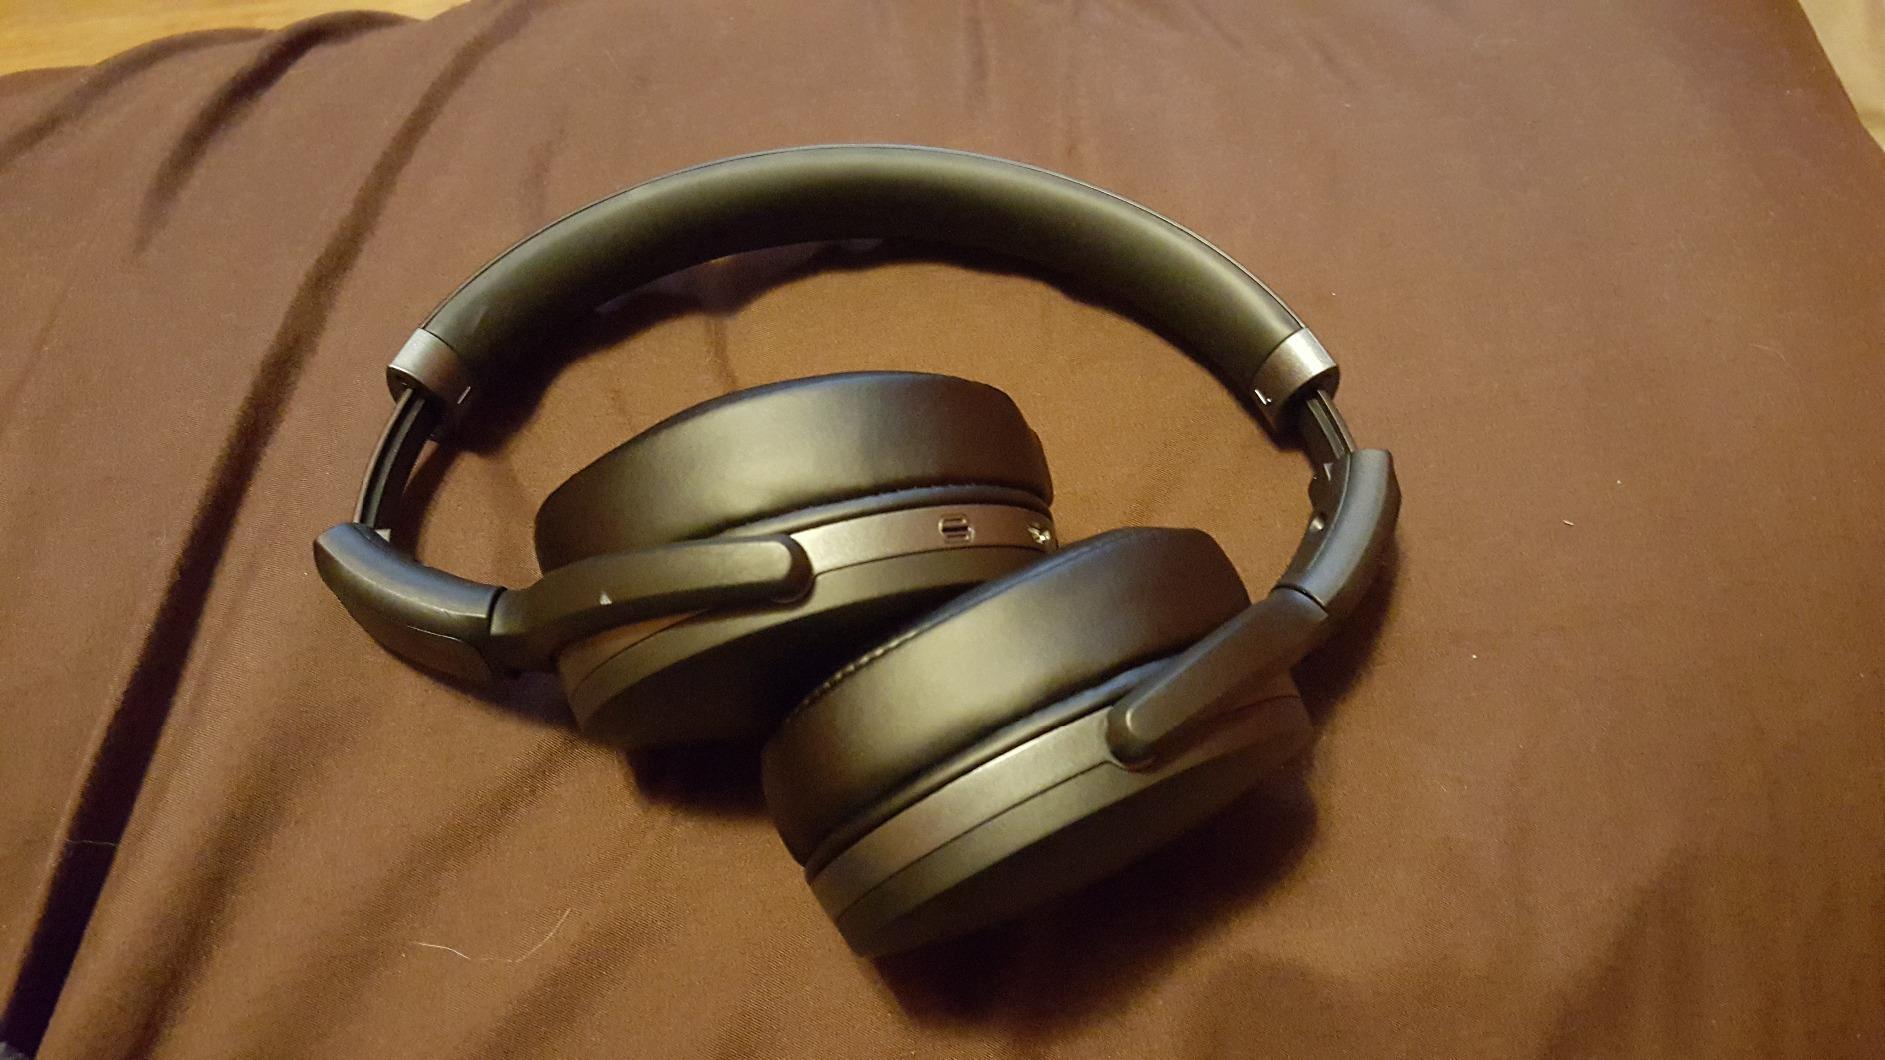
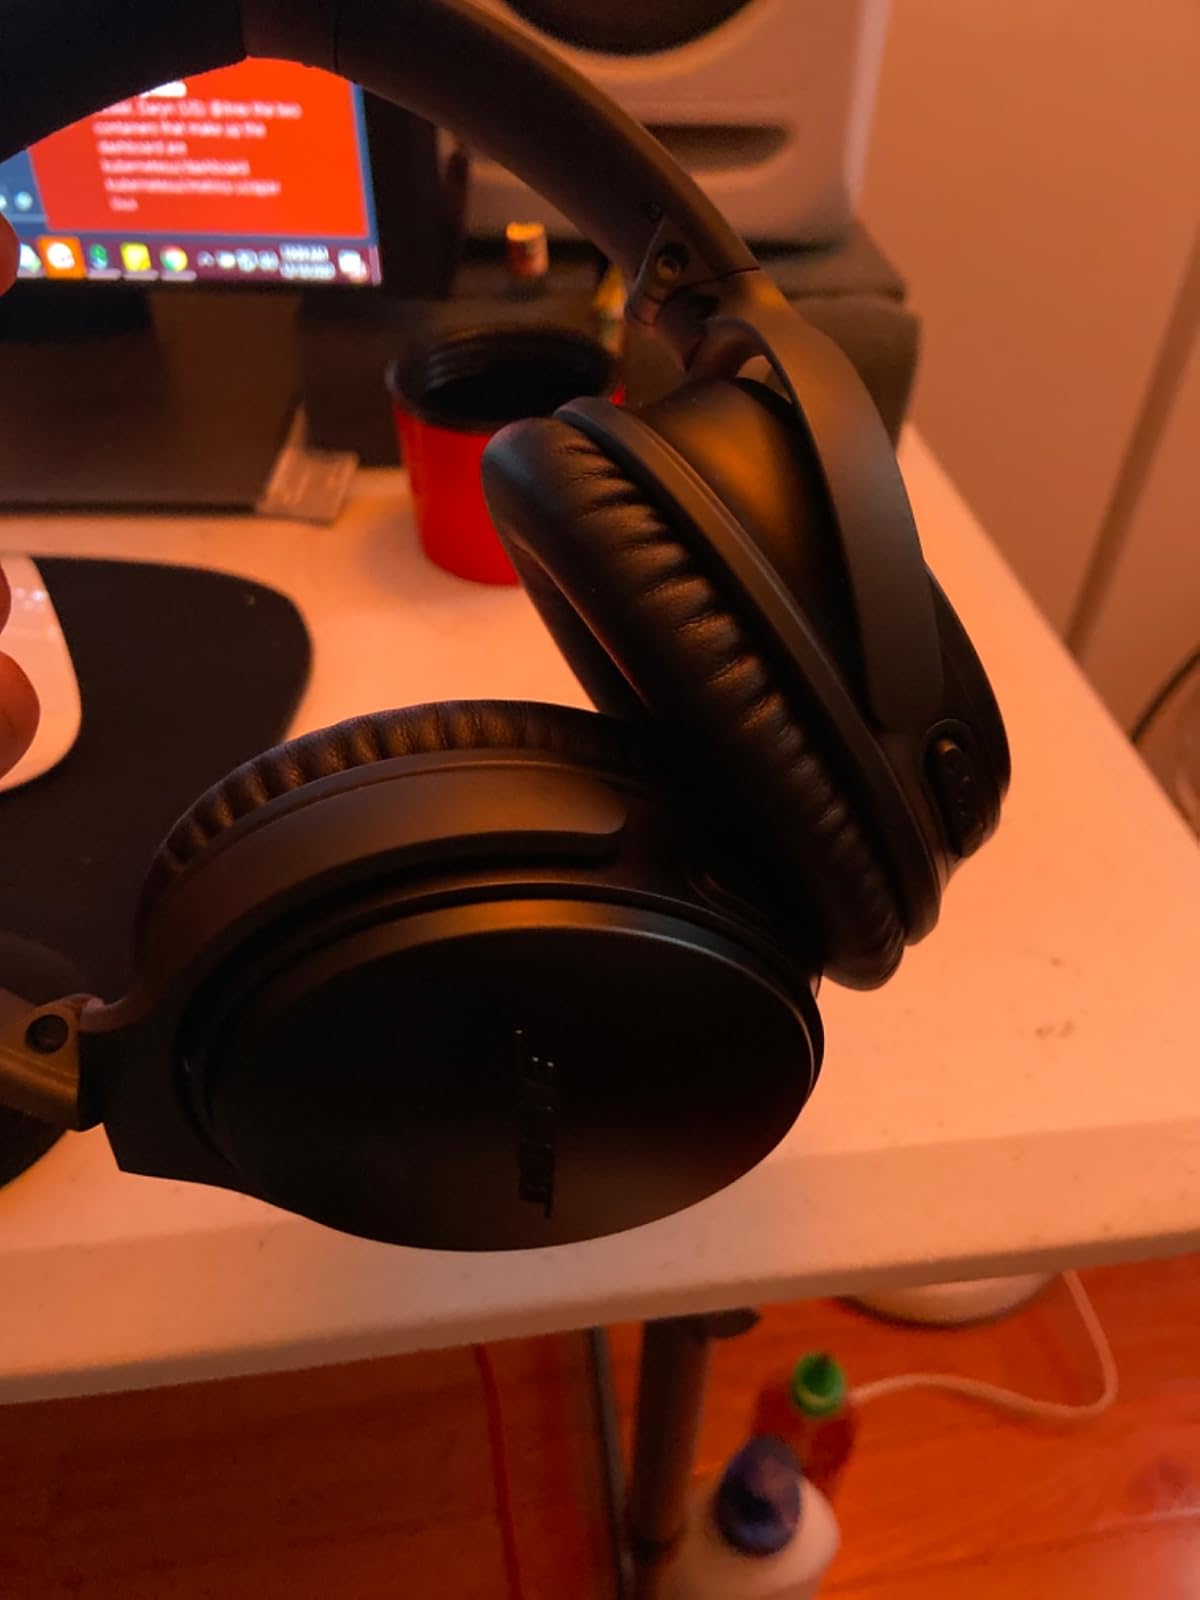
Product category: headphones
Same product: no